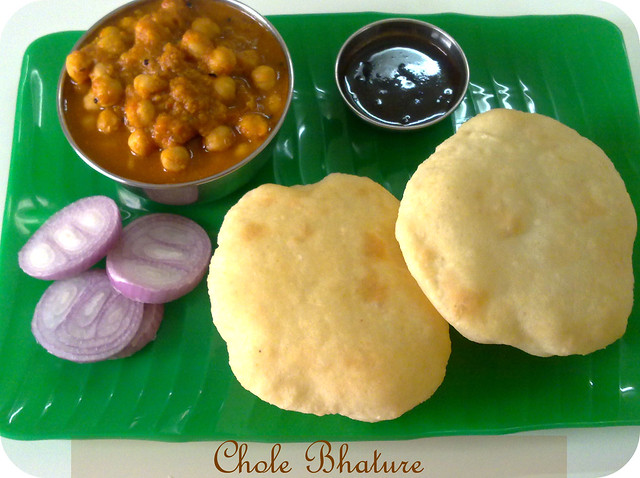
Dish: chole_bhature